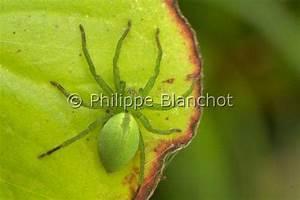
spider